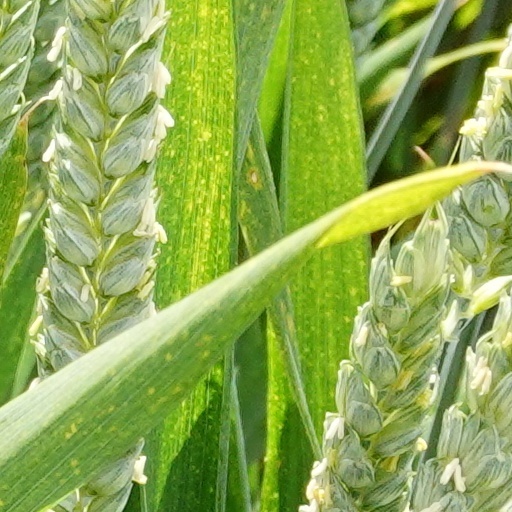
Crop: wheat